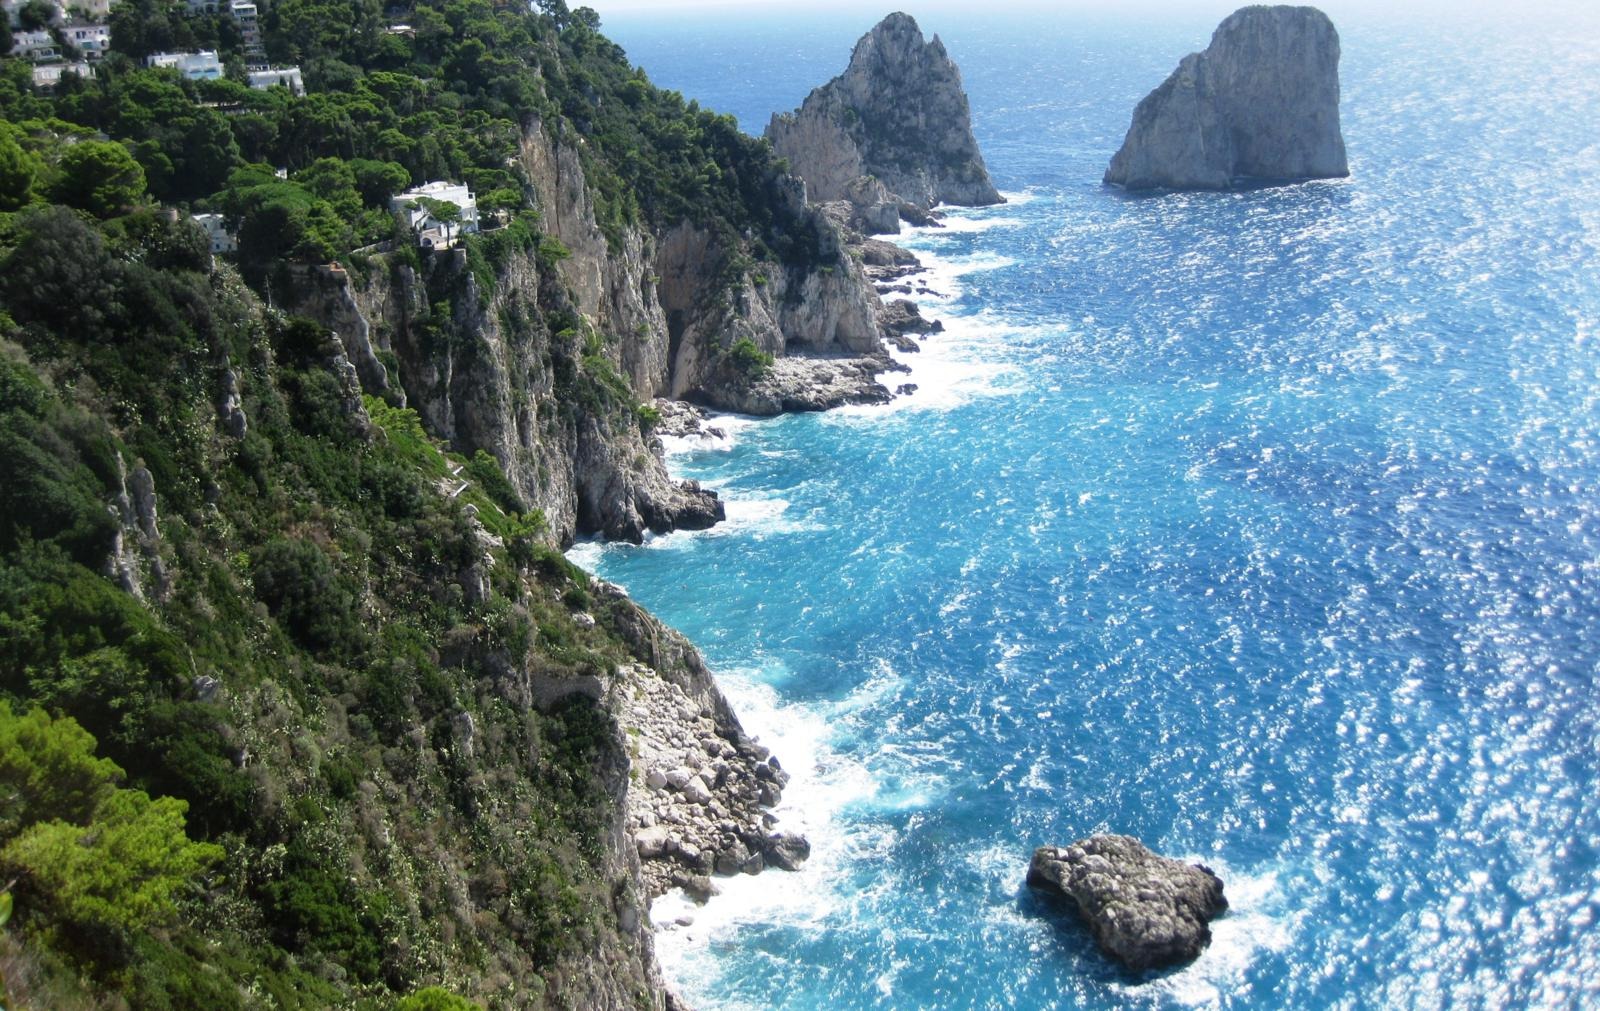
sea, coast, water, book, summer, cliff, bay, island, italy, fjord, terrain, caribbean, cape, capri, islet, landform, amalfi, amalfi coast, geographical feature, glacial landform